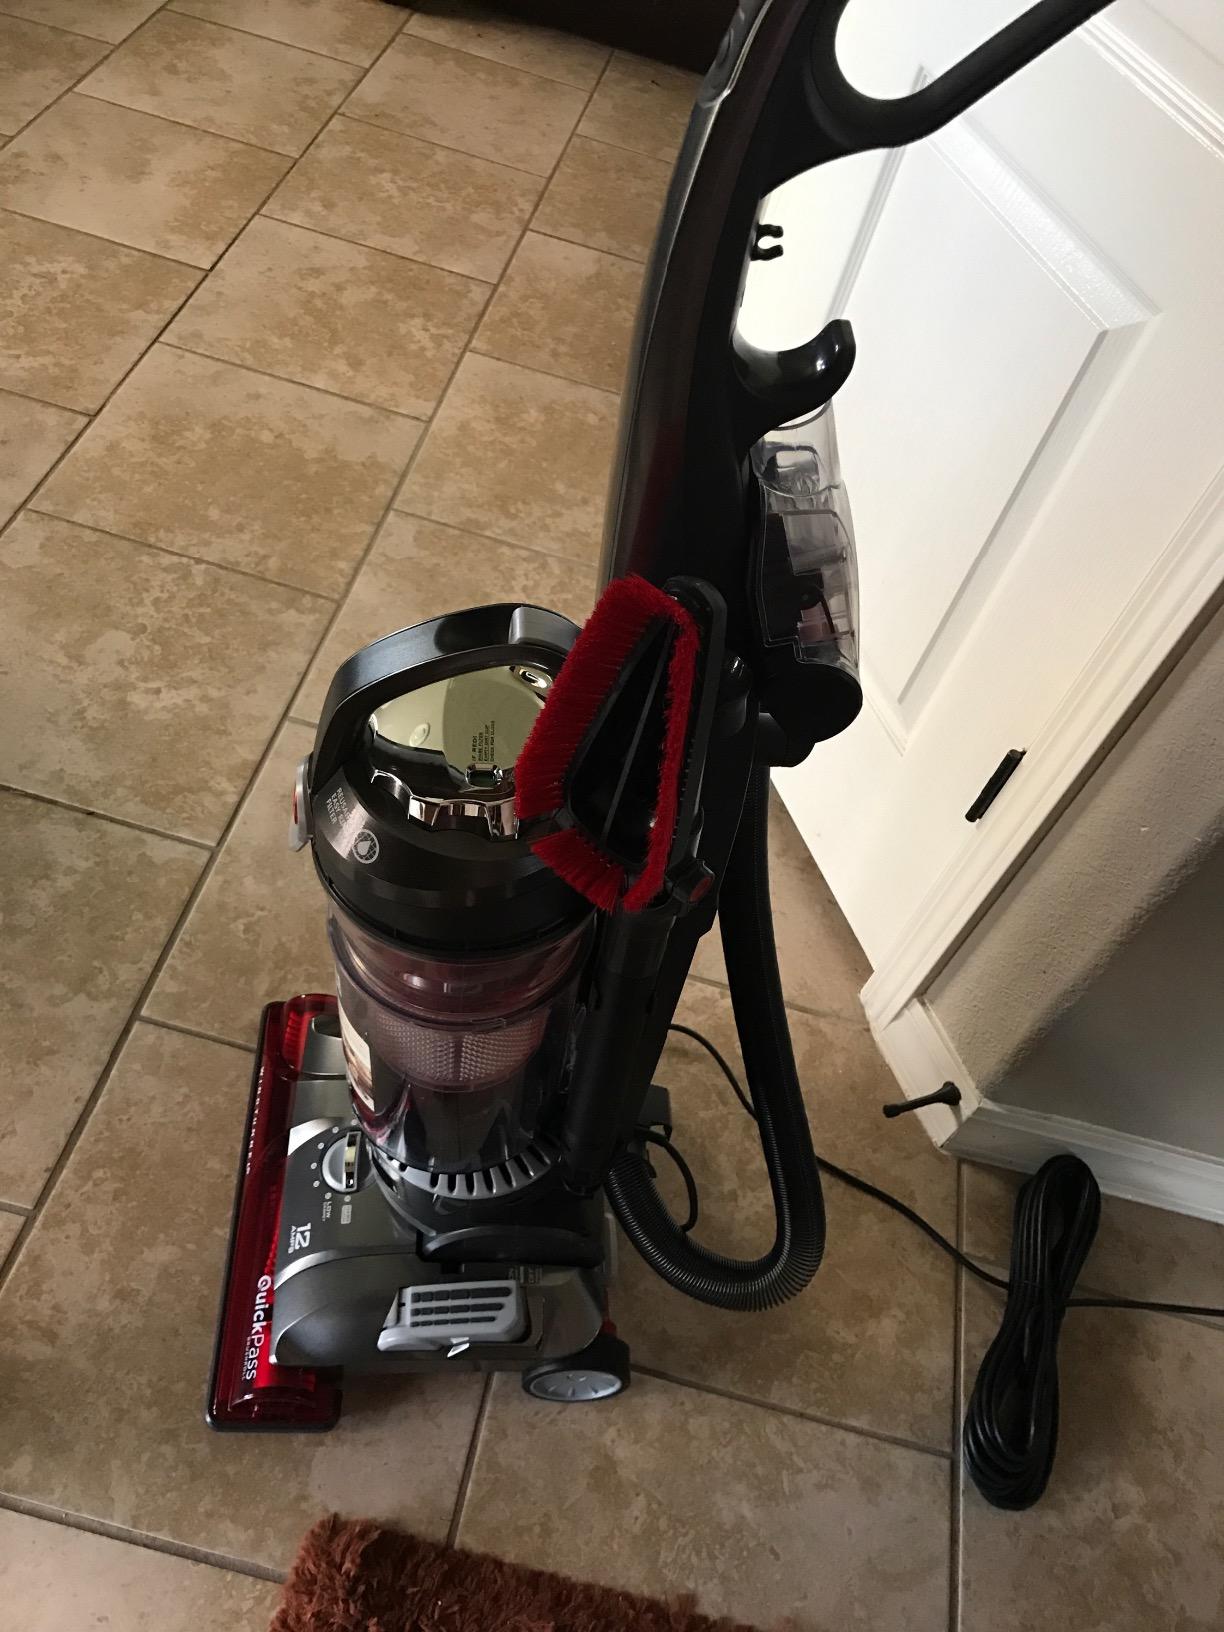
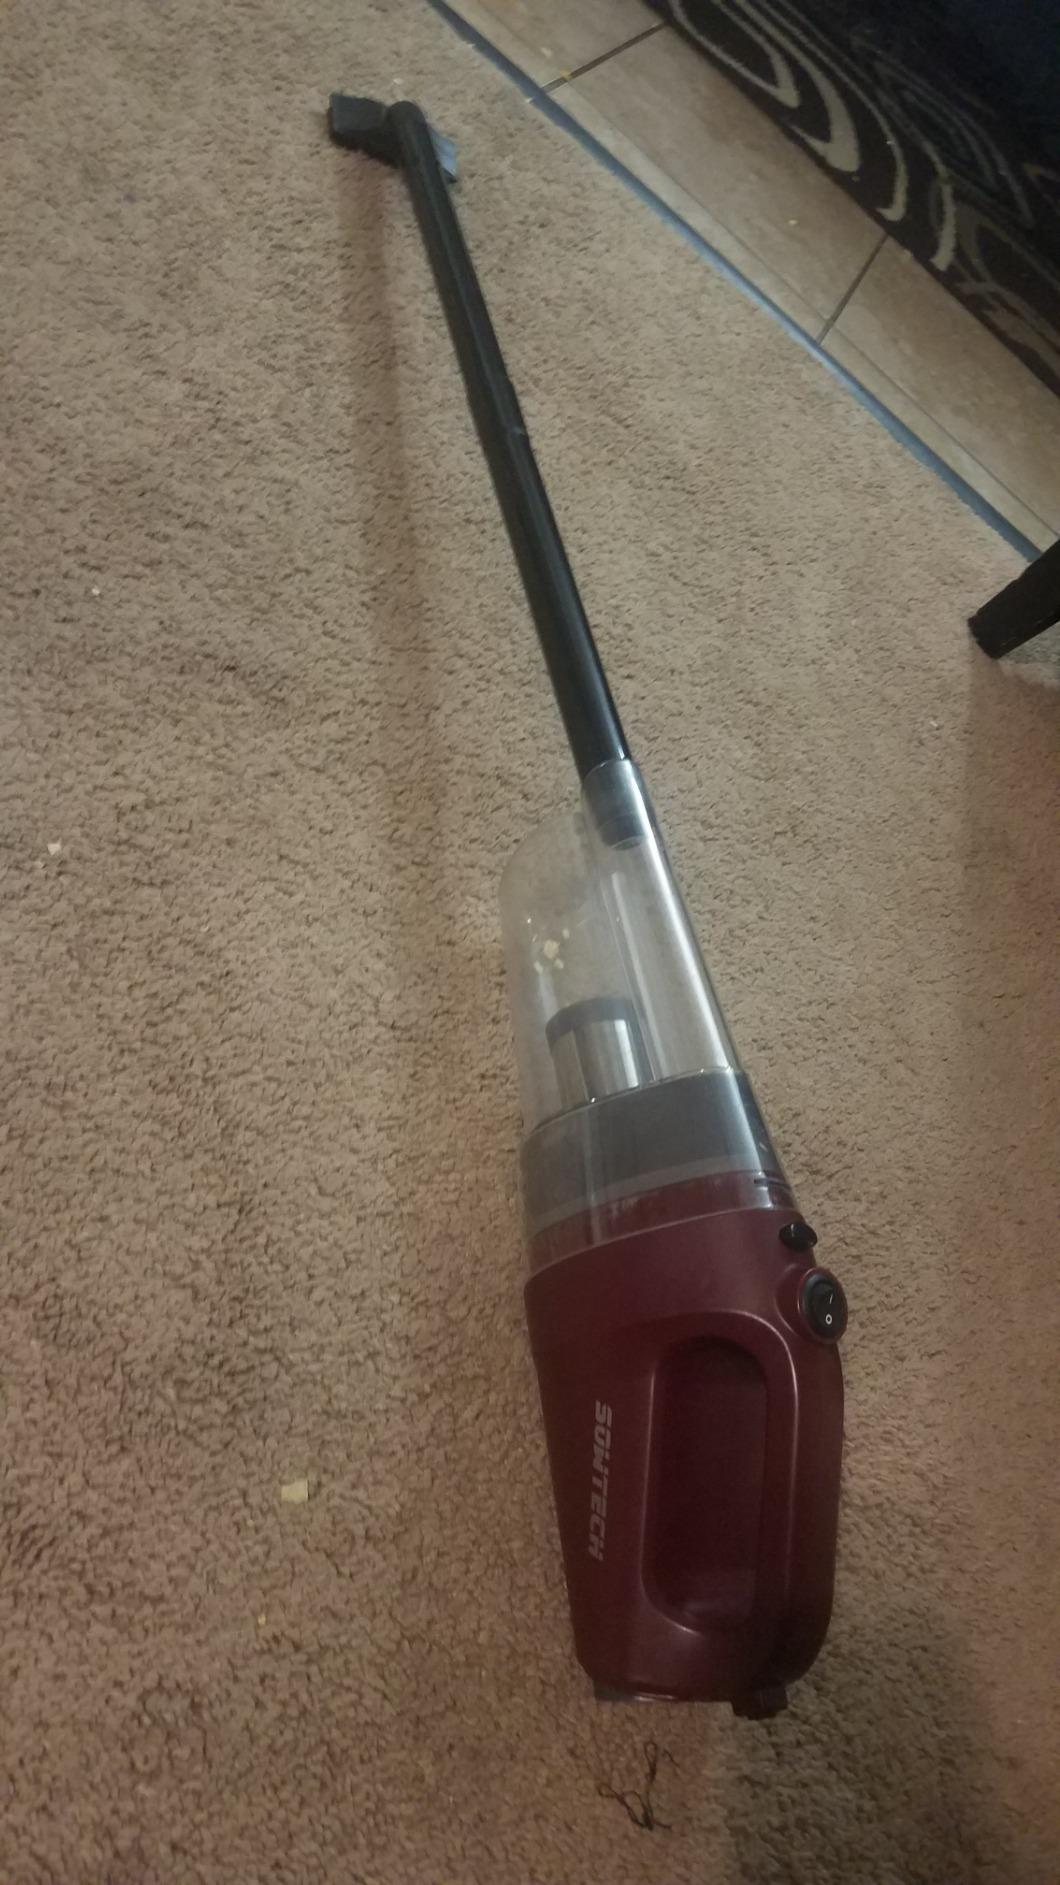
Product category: items_vacuum
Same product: no